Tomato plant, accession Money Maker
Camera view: horizontal (90 deg, fisheye); turntable rotation: 210 degrees
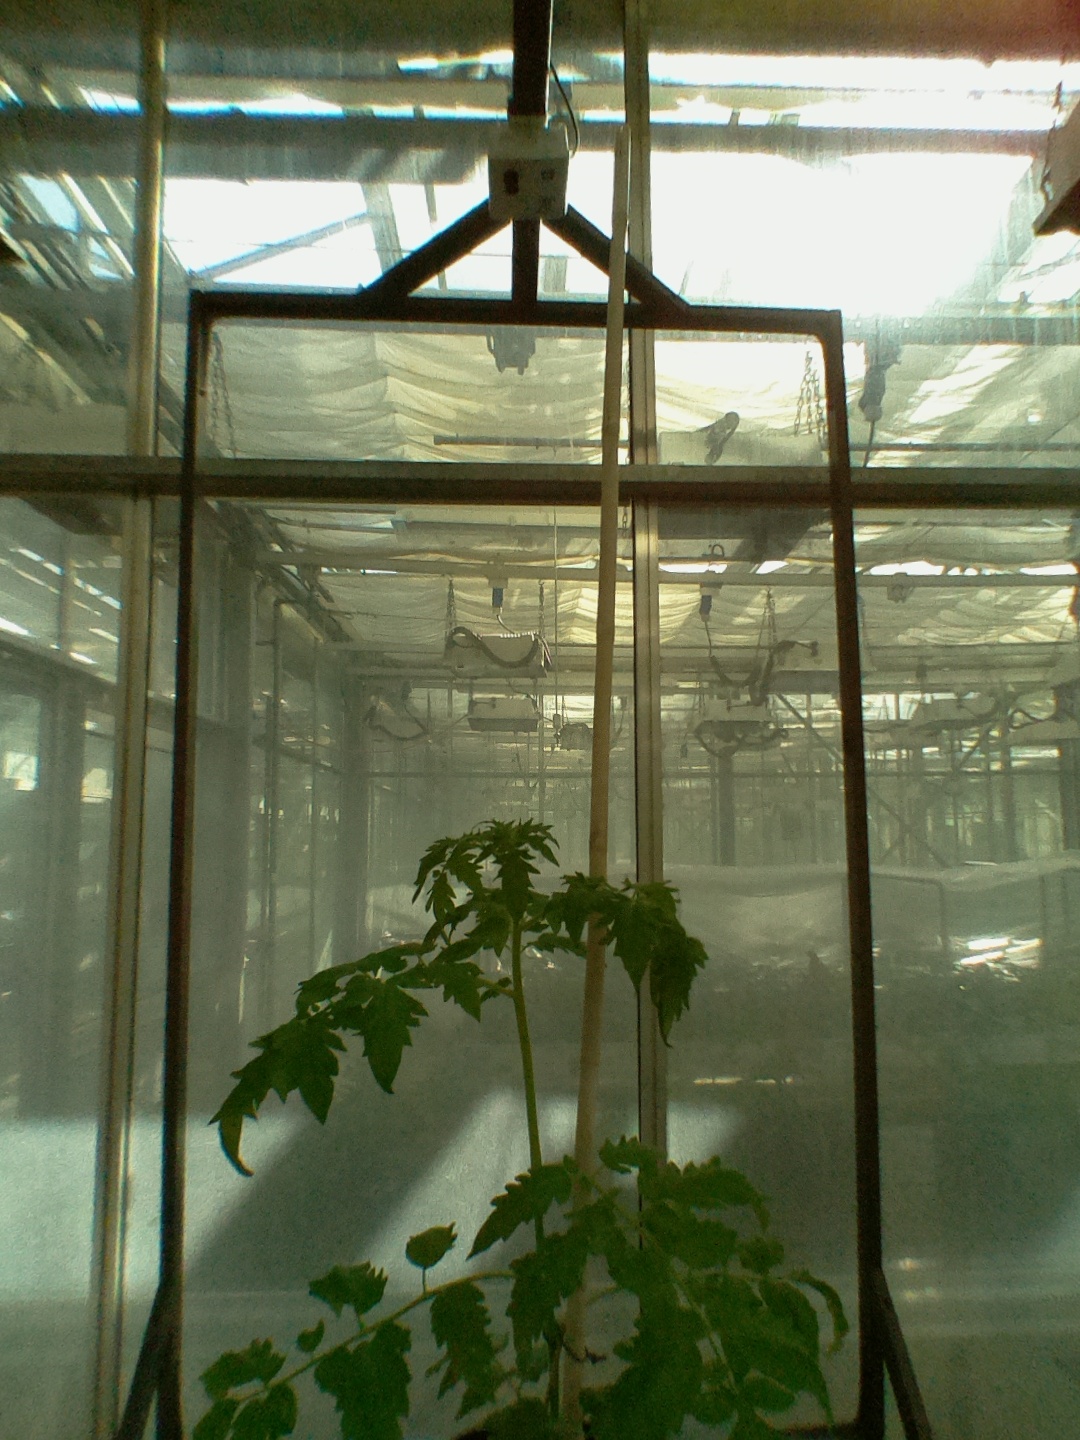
BBCH growth stage 21: 10%-20% Side shoots formed